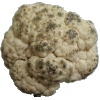
Label: Cauliflower 1